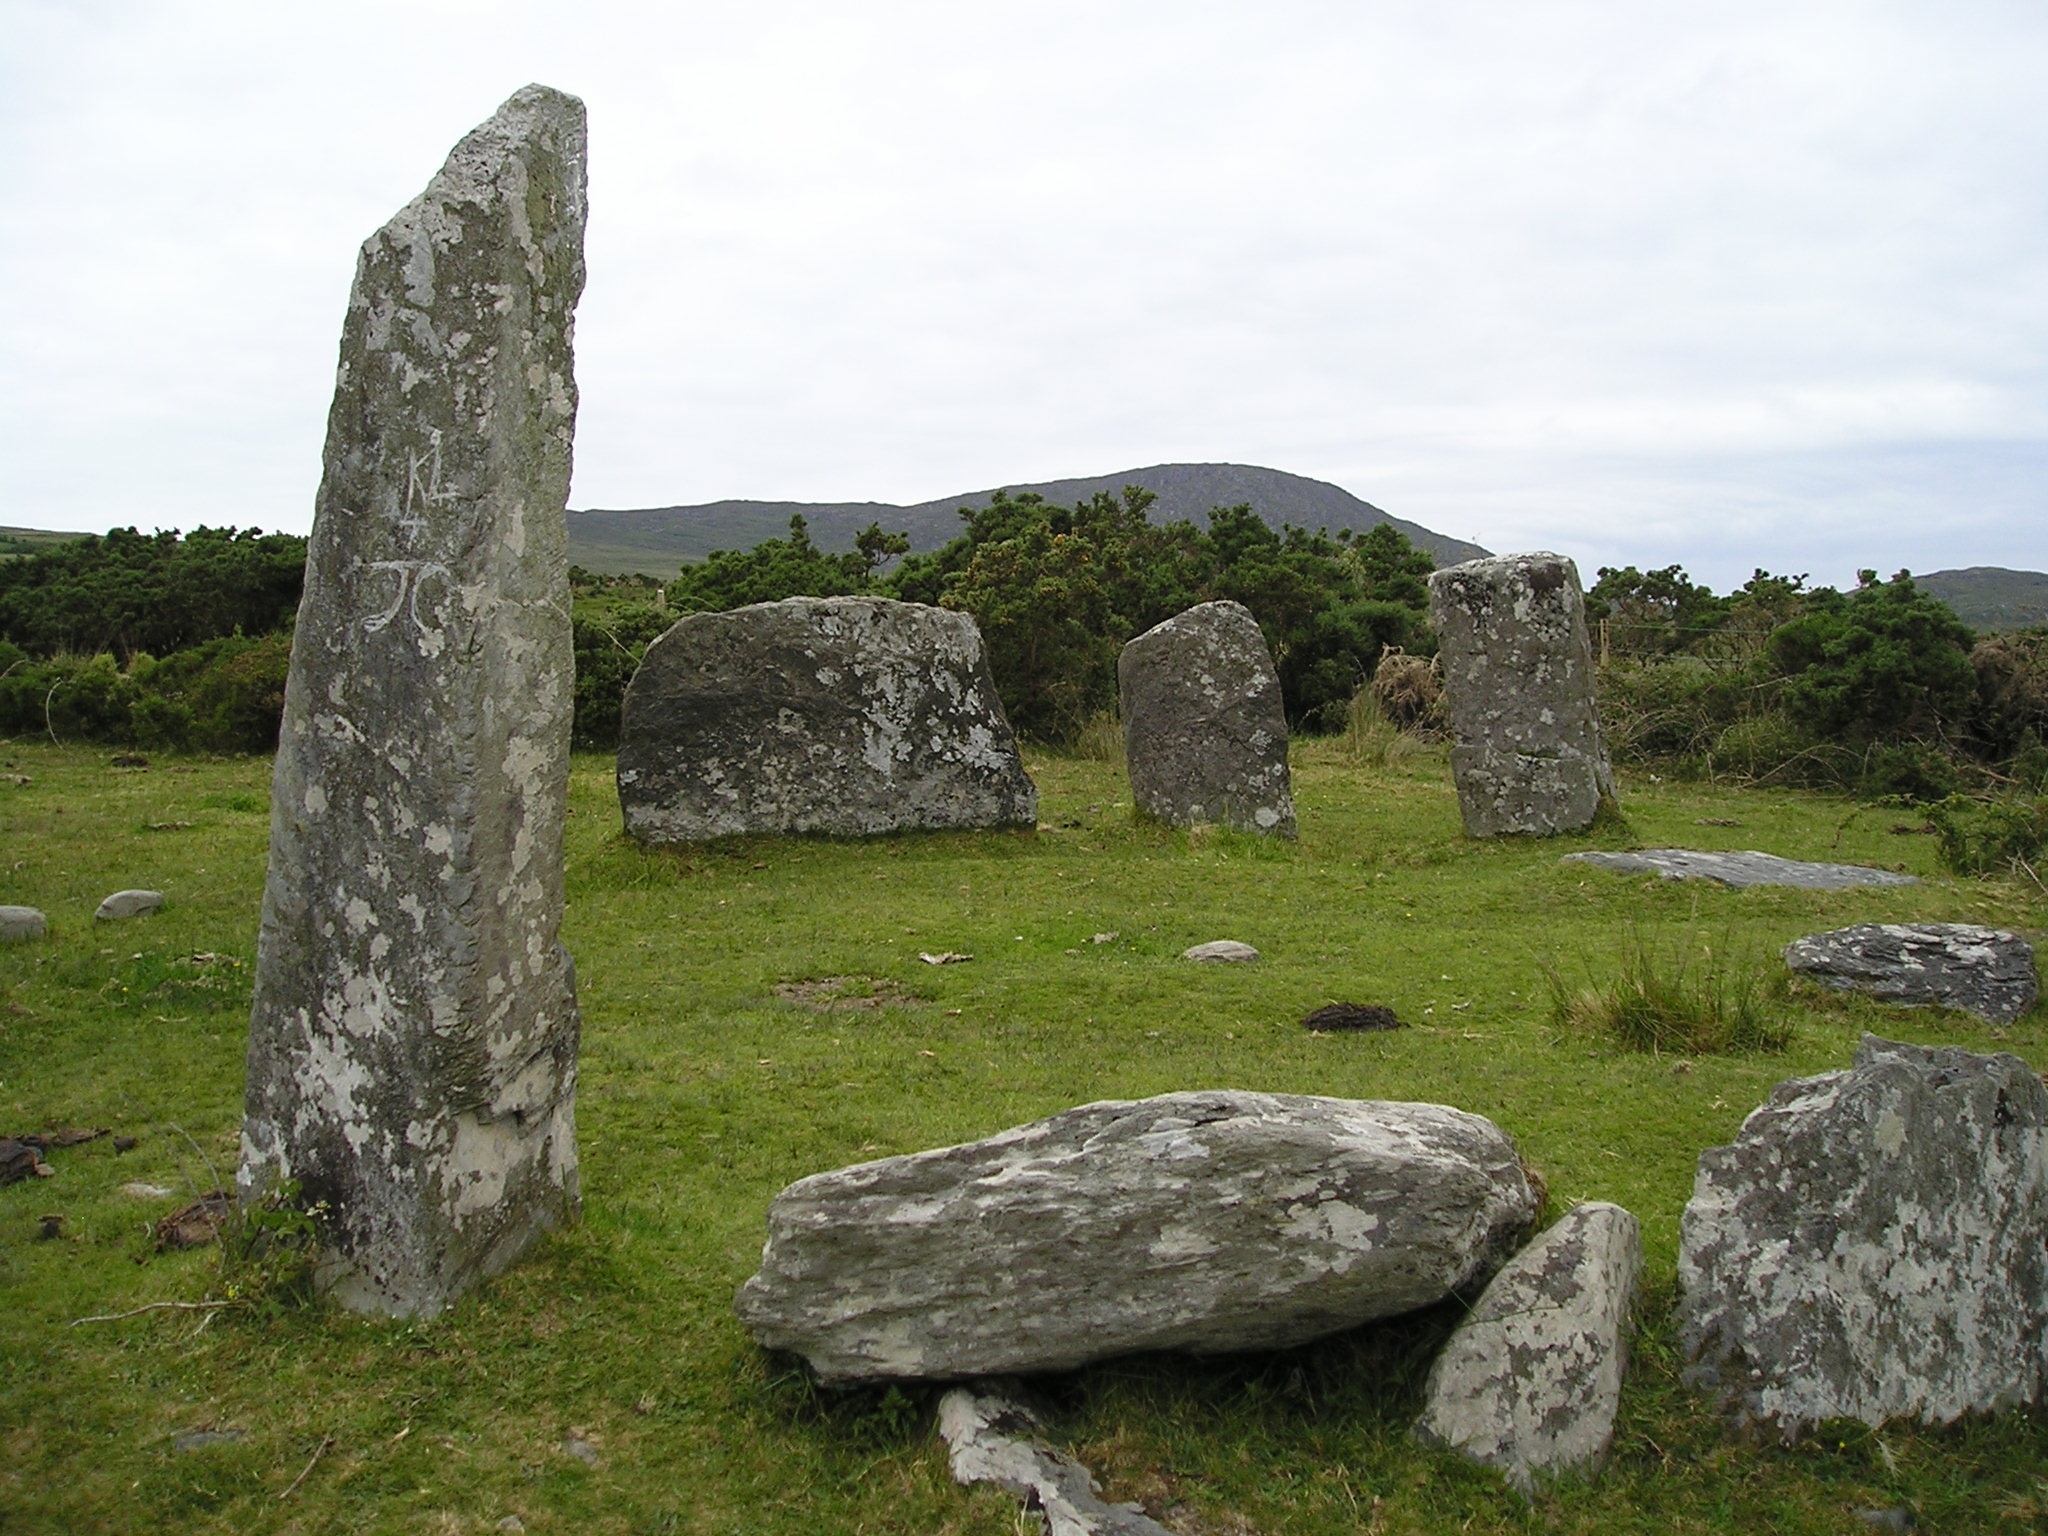
landscape, nature, rock, mystical, monument, formation, place of worship, sculpture, ruins, badlands, boulder, ireland, magic, monolith, nature reserve, archaeological site, stone circle, megalith, megalithic structure, ancient history